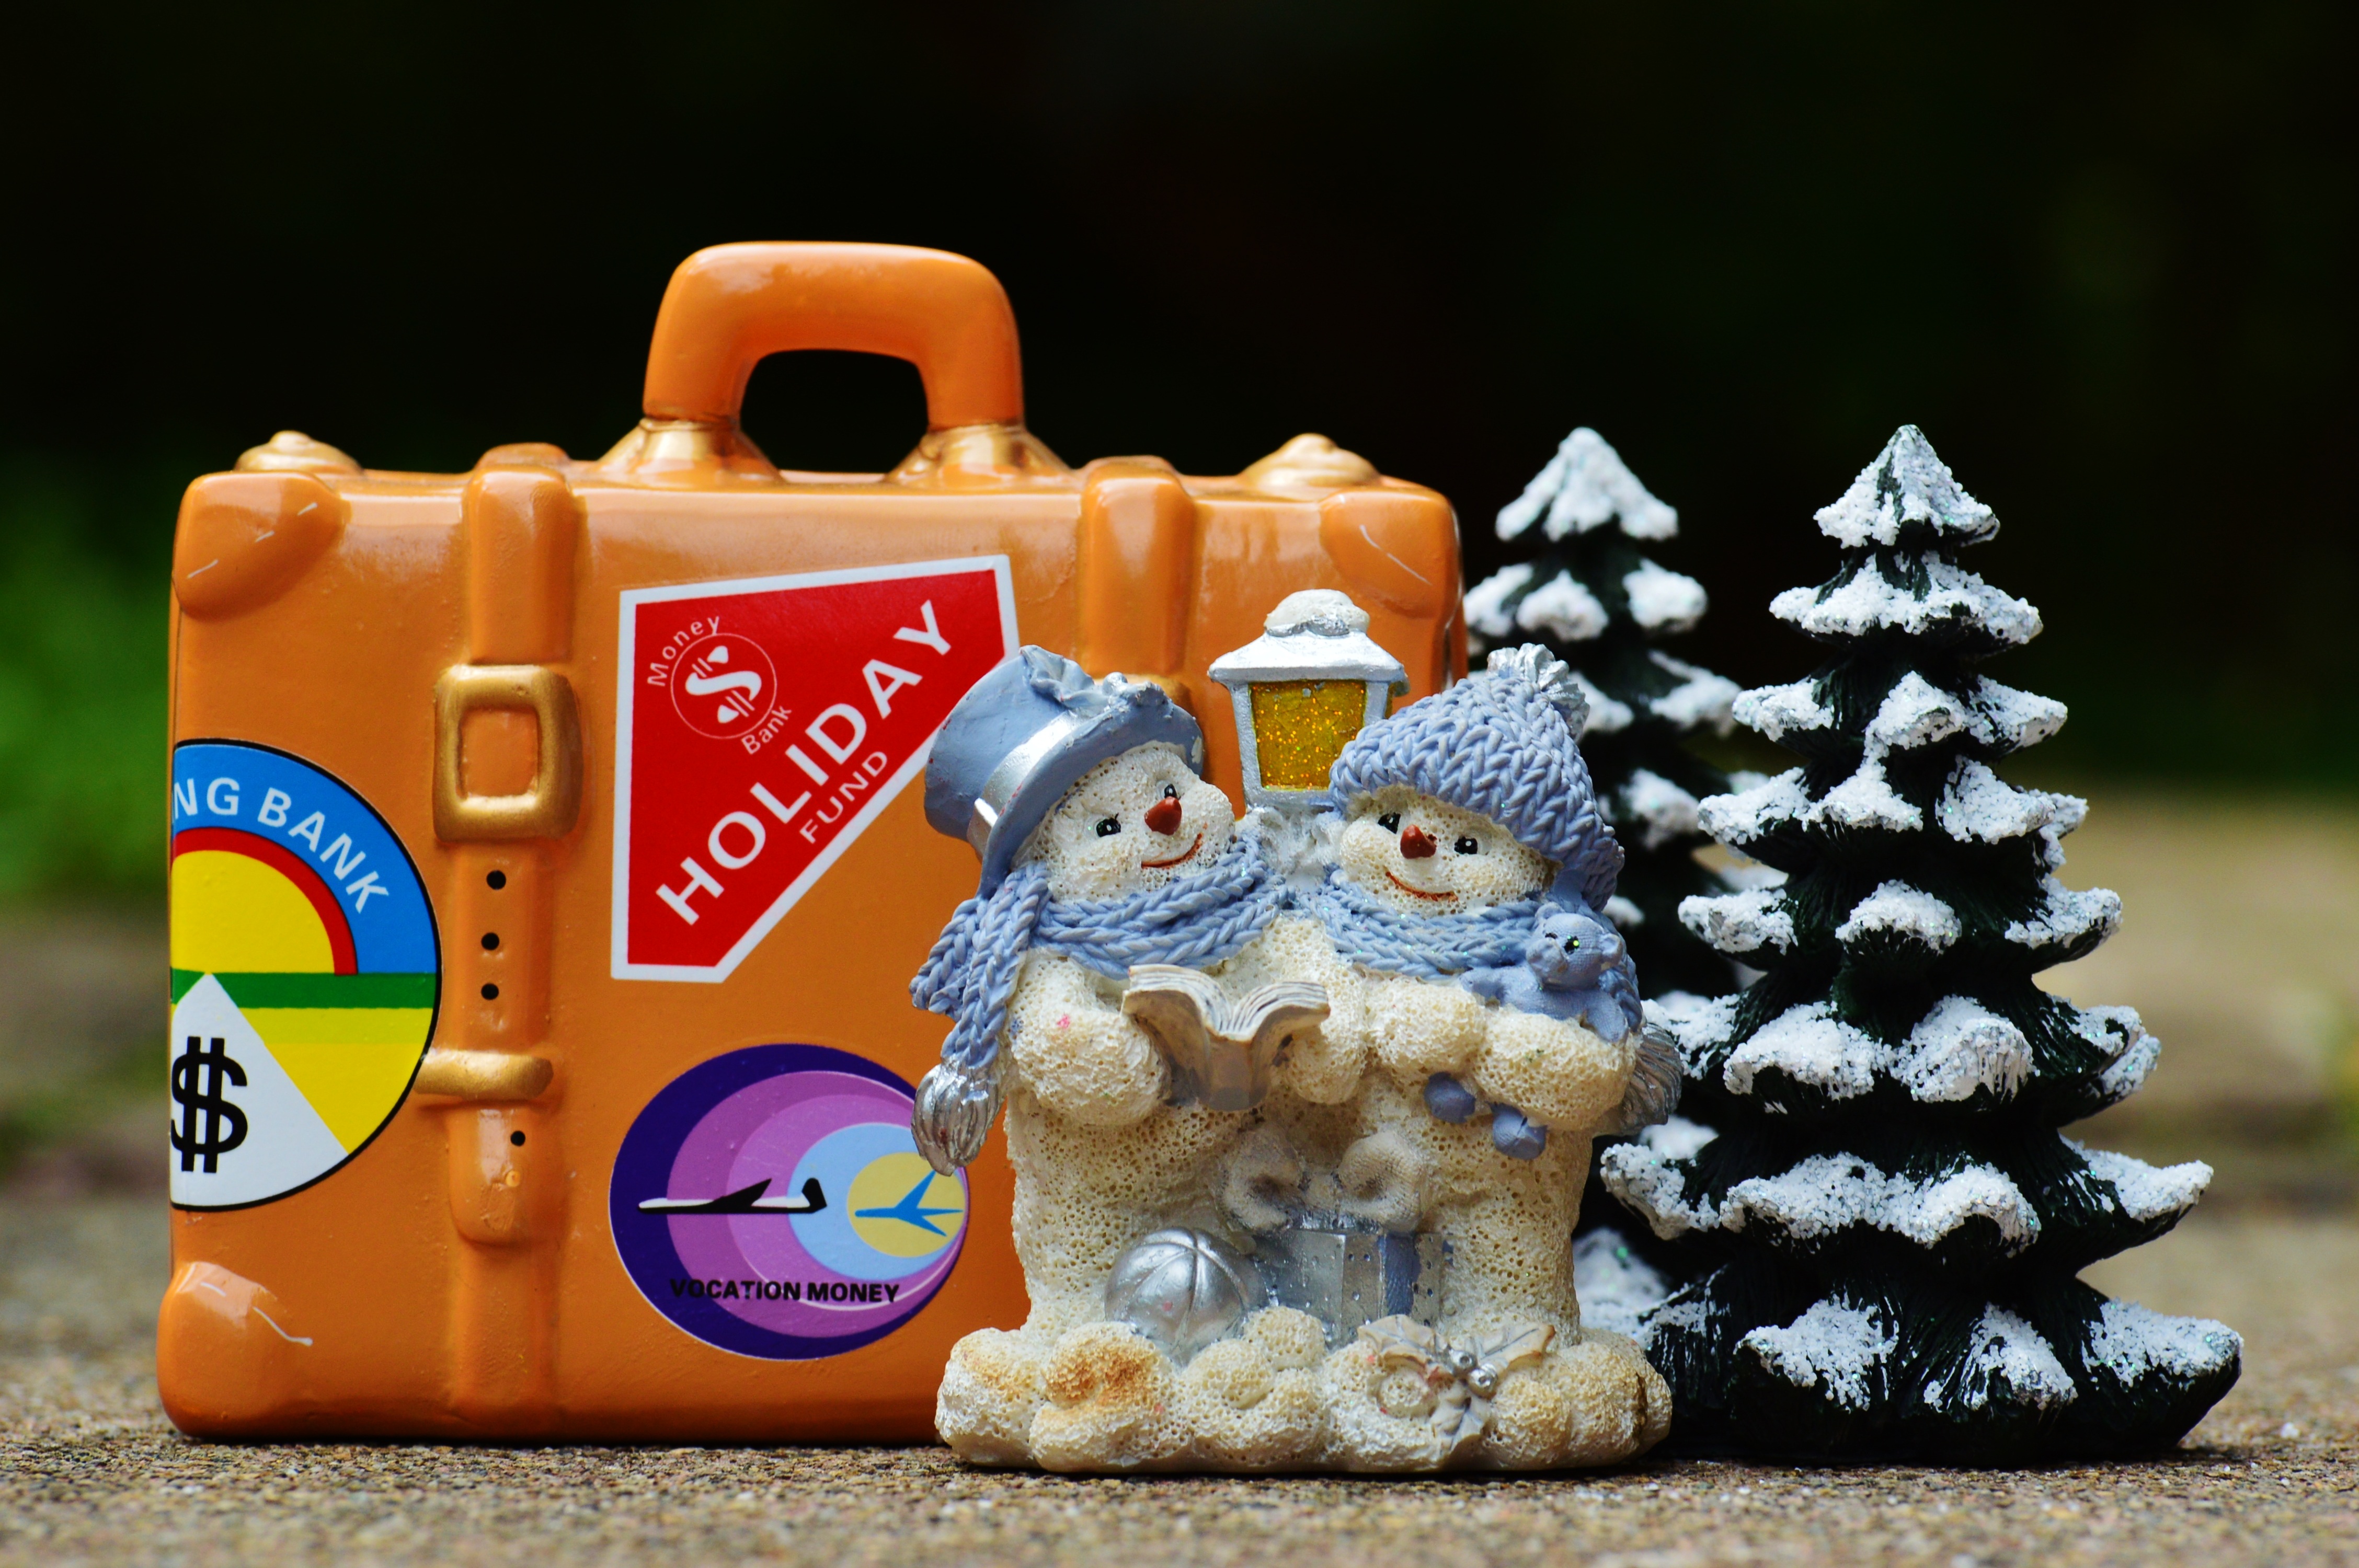
snow, winter, travel, decoration, food, christmas, dessert, toy, christmas tree, luggage, celebrate, deco, advent, christmas decoration, gifts, festival, figure, contemplative, funny, december, santa claus, wintry, nicholas, snowmen, snow man, winter holiday, christmas holidays